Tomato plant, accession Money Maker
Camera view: tilt-top (135 deg); turntable rotation: 210 degrees
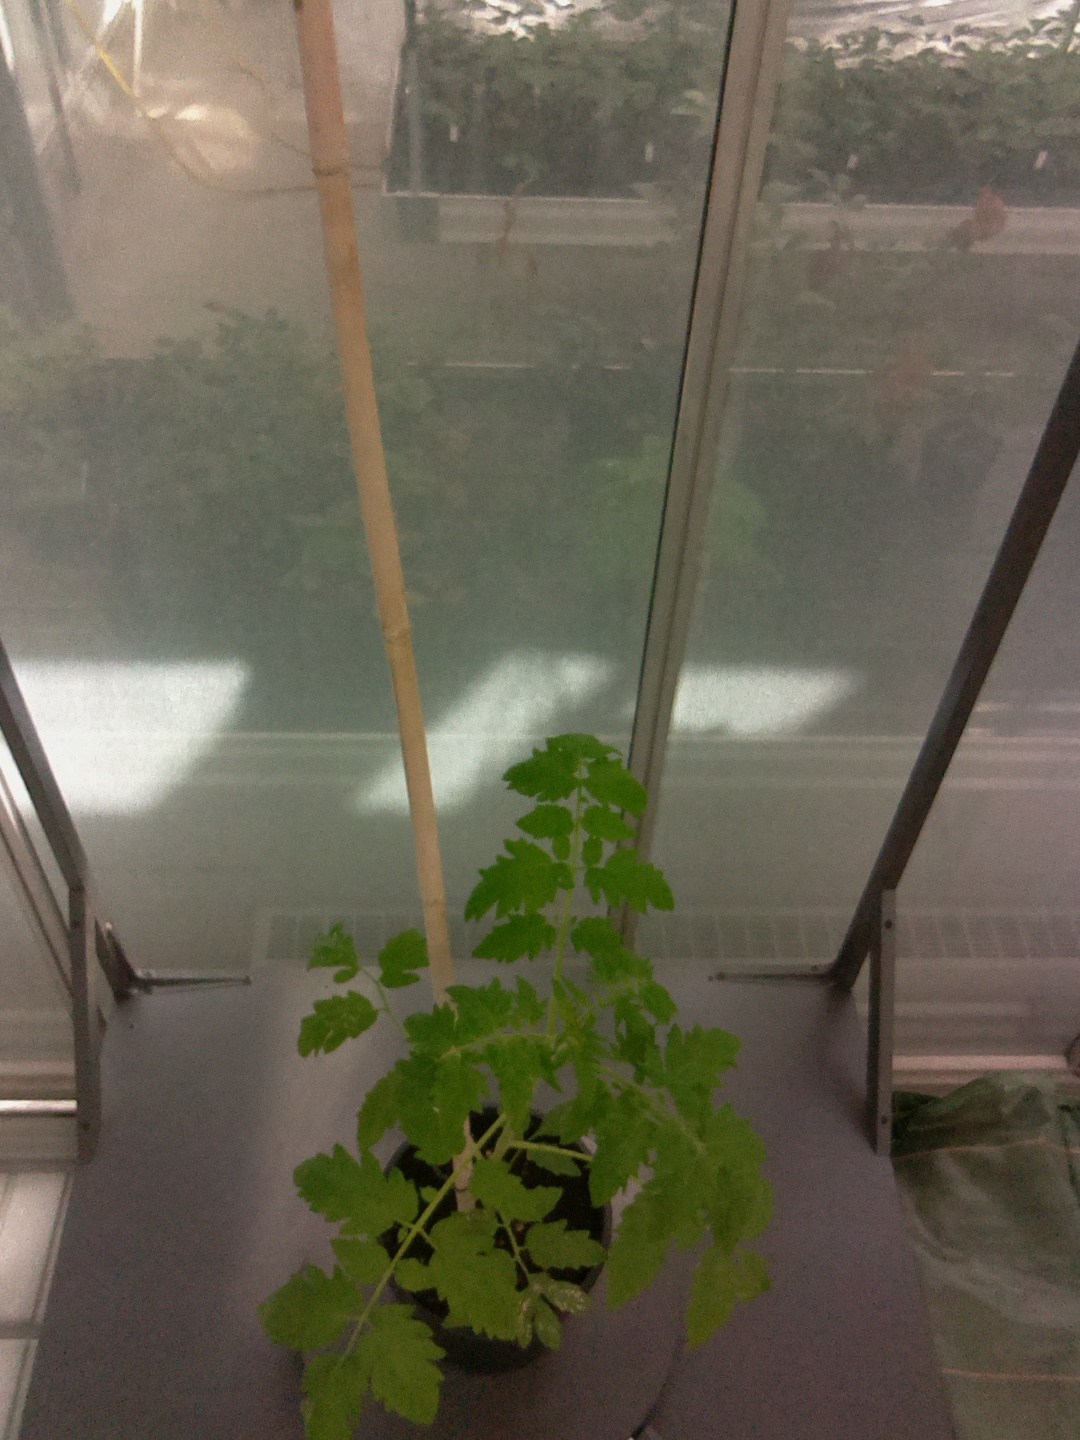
BBCH growth stage 14: 8 of true leaves visible